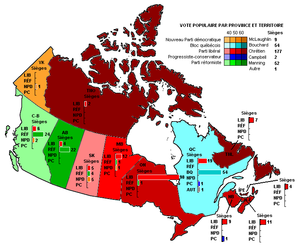
Cet article traite des événements qui se sont produits durant l'année 1993 au Canada.